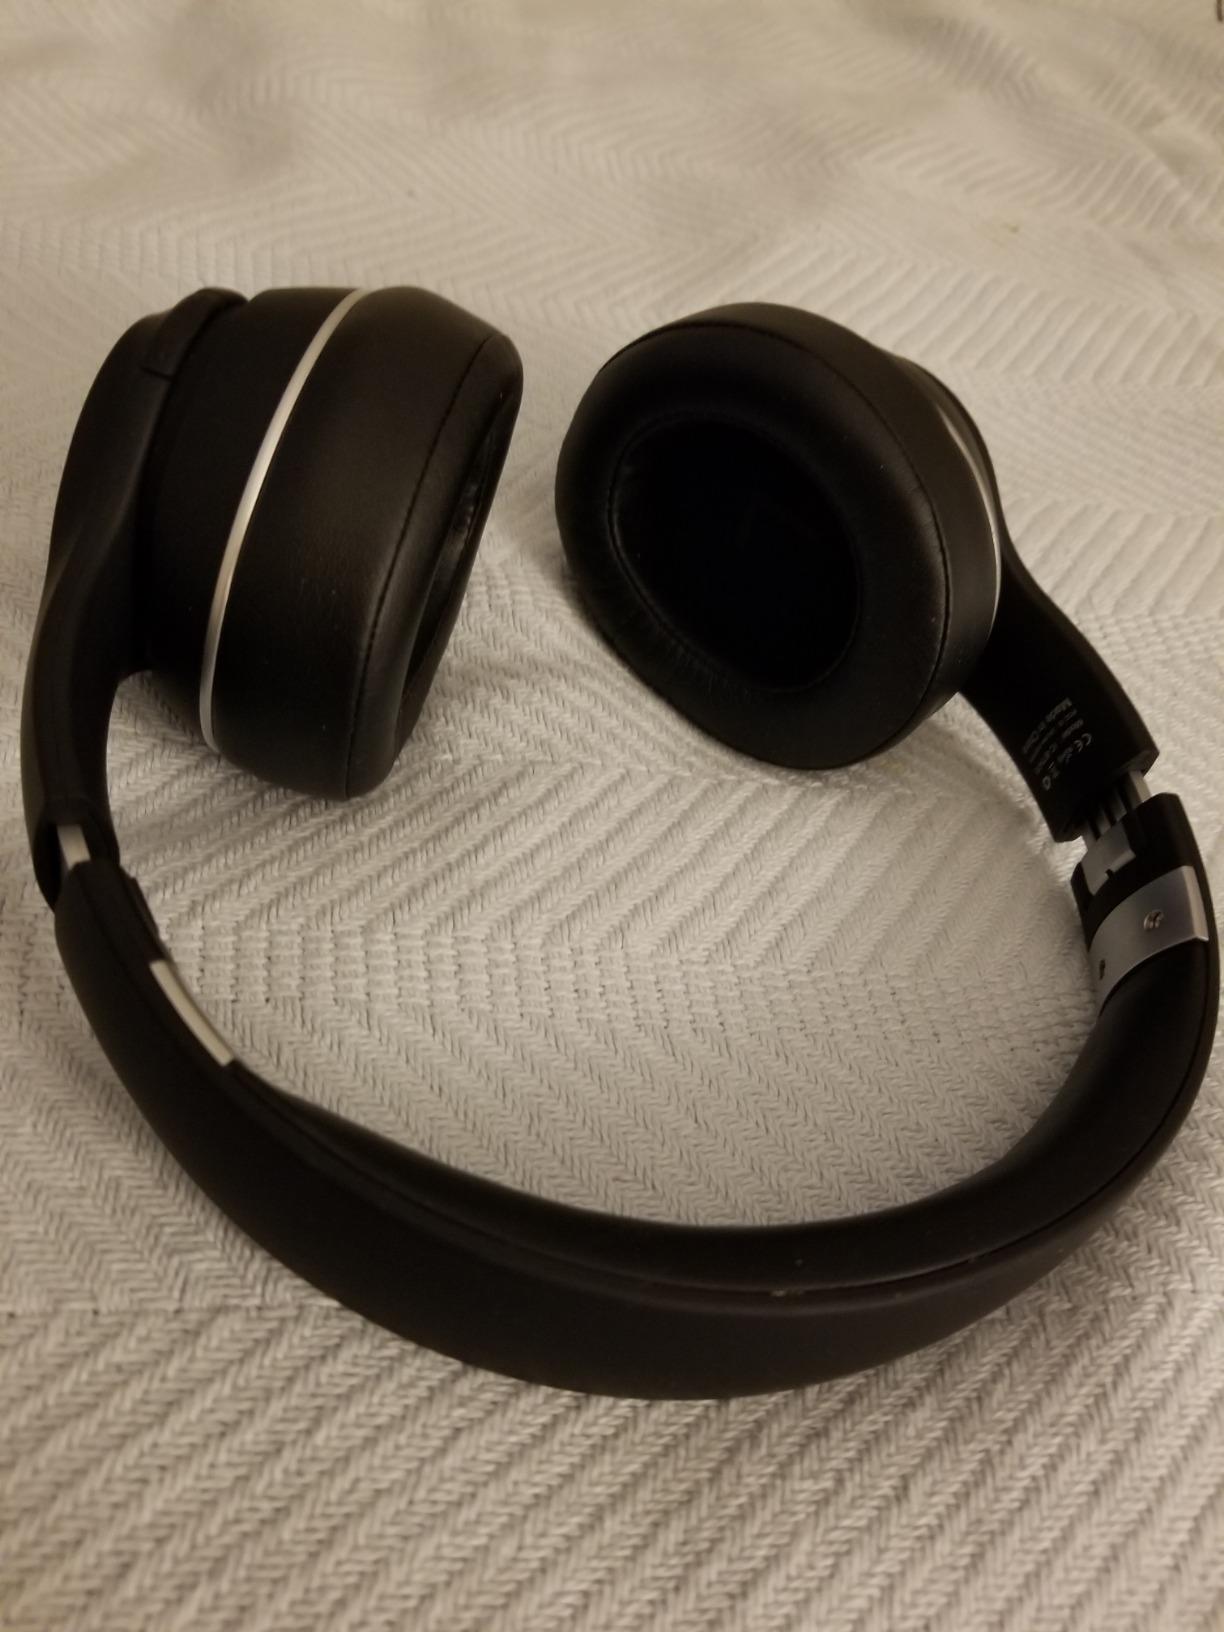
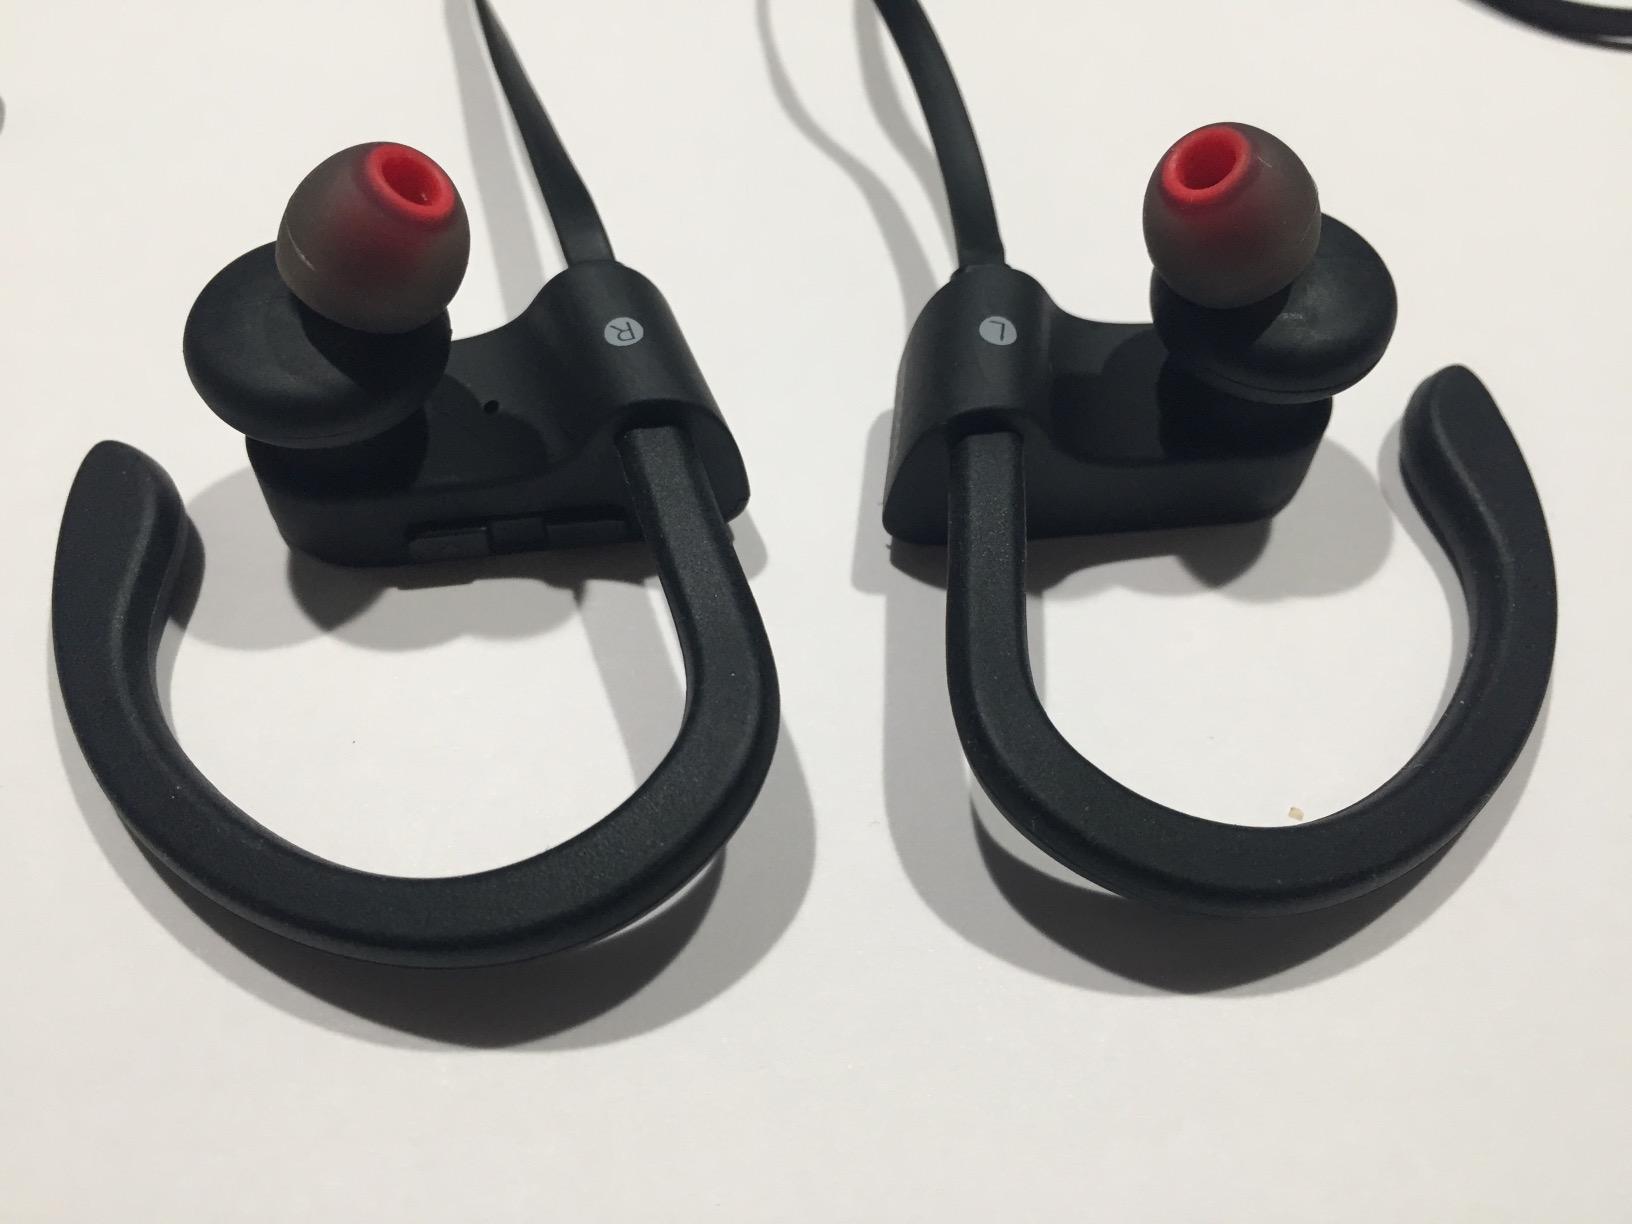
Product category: headphones
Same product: no